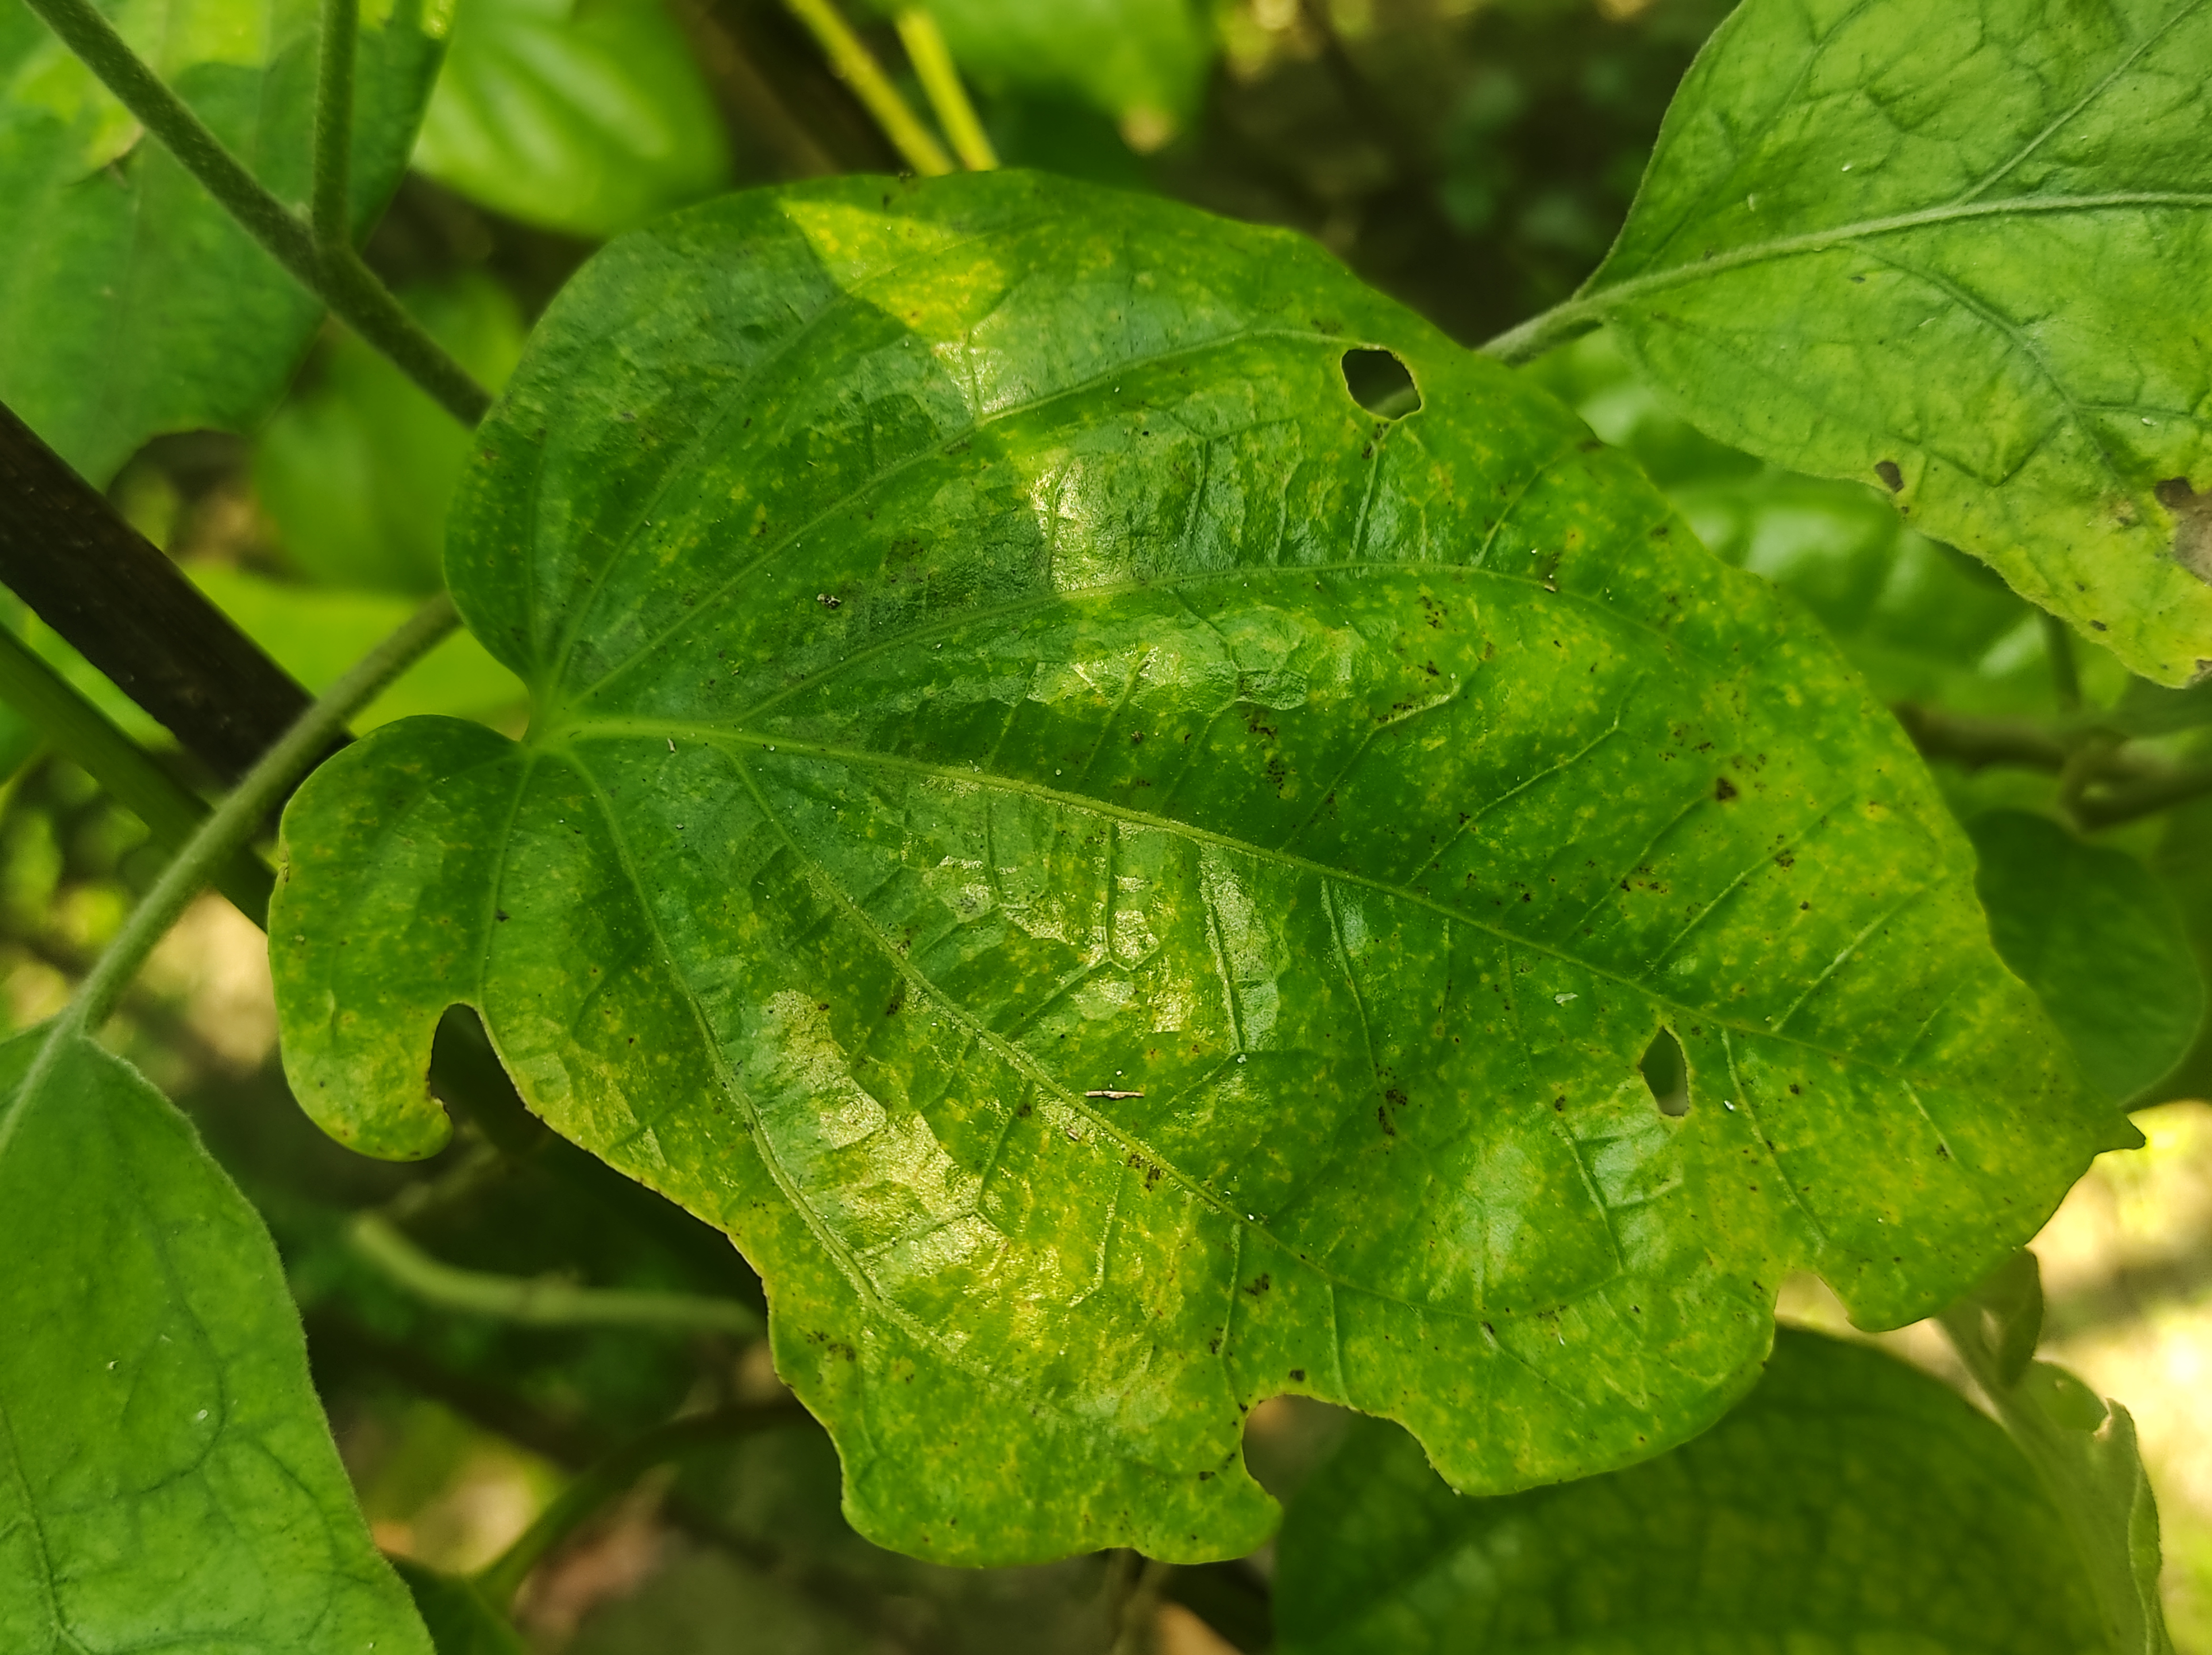
Label: Fungal_Brown_Spot_Disease